The Shepherd (Once Upon a Time)

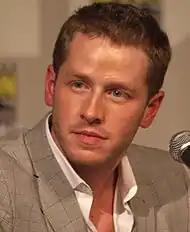
Prince Charming (Josh Dallas, "pictured") was the focus of this episode.

The episode was co-written by co-producers Andrew Chambliss and Ian B. Goldberg, while being directed by "Ugly Betty" veteran Victor Nelli. Co-creators Edward Kitsis and Adam Horowitz wanted to make the series' version of Prince Charming different from traditional interpretations, and decided to mirror the story of "The Prince and the Pauper". "What if he was a regular person like us?," Kitsis recalled. As a result, Joshua Dallas tried to bring a "rural" feel to the character and make him accessible to viewers.